Josh Lewis and Reva Shayne

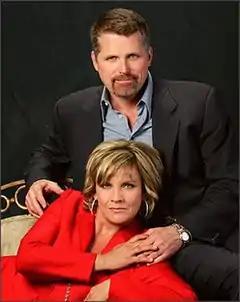
Josh and Reva played by Robert Newman and Kim Zimmer

Joshua Lewis and Reva Shayne Lewis are fictional characters and one of the signature supercouples from the American CBS daytime drama "Guiding Light". Josh is played by Robert Newman and Reva is played by Kim Zimmer. The popular couple has been nicknamed the portmanteau name "Jeva" (for Josh and Reva) on internet message boards.